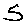
Label: 5